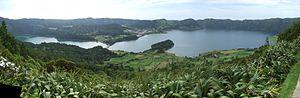
São Miguel, Açores, Portugal